Organs and organists of Chichester Cathedral

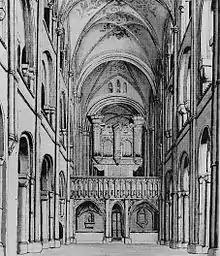
View of the Harris organ, from the nave, c.1780

The earliest organs in the cathedral were destroyed by the forces of Colonel Waller during the period of the Commonwealth. Following the Restoration of the Monarchy, Renatus Harris built a one-manual organ on the screen in 1678; the pipes of the organ still form the heart of the present instrument. In 1725, John Byfield added the Choir Organ and Thomas Knight added the third keyboard, the swell, in 1778. Further additions were made in the 19th century by George Pike England (1806) Henry Pilcher & Sons (1829) before, in 1859, the great Victorian organ builder William Hill was employed to move the organ from the screen to its present position. The collapse of the tower and spire in 1861 left the organ a mid-19th century instrument, as all the money that could be raised at the time was spent on the building and furnishings rather than on the organ. The organ was restored further by Hele of Plymouth in 1904, but neglect dictated by financial constraints meant that in 1972 its working mechanism was in such a parlous state that the organ had to be abandoned as unplayable. After a silence of fourteen years it was eventually restored by Mander in 1984–86. Today it is widely regarded as a very special part of the heritage of English organs and it is the only surviving example of an English classical, rather than romantic, cathedral instrument.